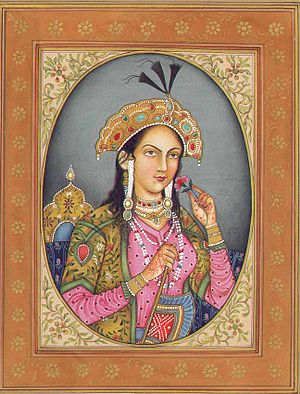
Persere
Mumtaz Mahal
"Persere eller persiske folk er den del af det iranske folk, som taler moderne persisk og andre, nært beslægtede, iranske dialekter og sprog. De persisktalende folks oprindelse kan spores til de gamle iranske folk, som var en del af den indo-iranske sproggruppe, der selv var en del af den større, indoeuropæiske sproggruppe. Den synonyme brug af iransk og persisk er foregået i århundreder. Disse betegnelser har været anvendt både synonymt og komplementært siden oldtiden, dvs. om flere gamle iranske folk såsom perserne, mederne, baktrierne, partherne og avestafolkene, der betragtede sig som en del af den større, iranske gruppe. Over for dette står den moderne sprogforskning, der bruger ""iransk"" som det bredere begreb, der omfatter både persisk og de beslægtede iranske sprog og etniske grupper.